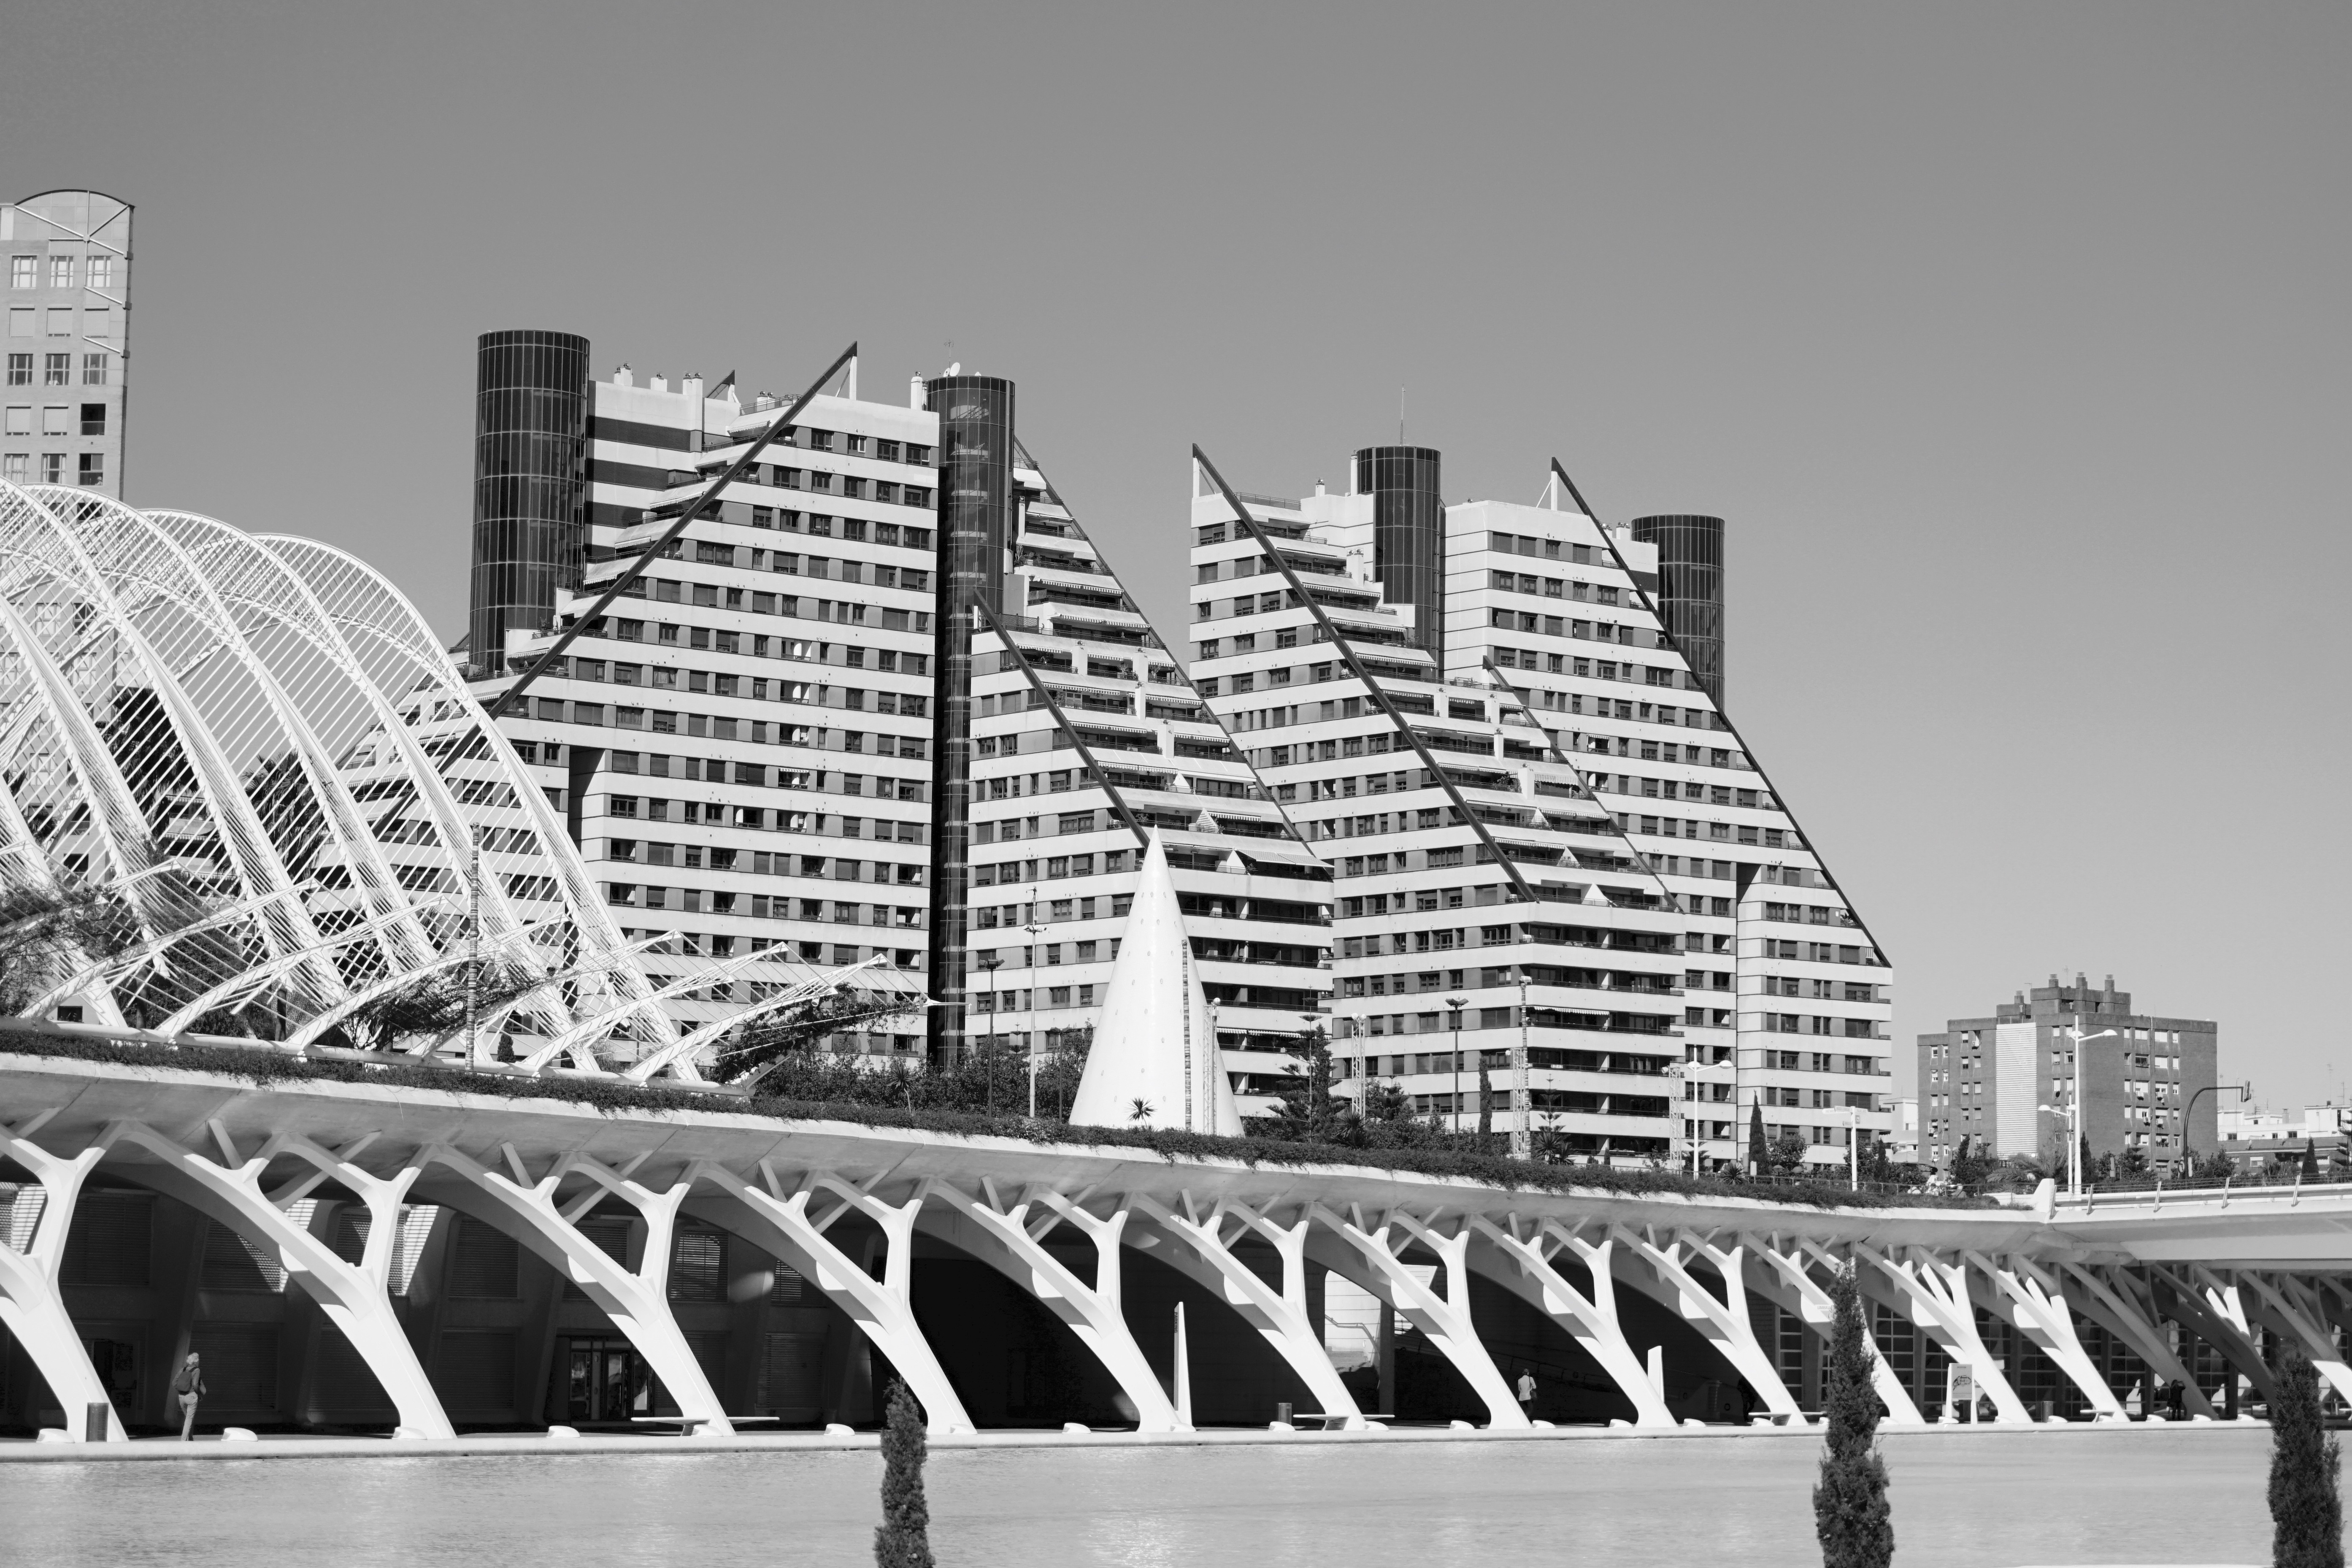
black and white, architecture, bridge, skyline, city, skyscraper, cityscape, downtown, line, landmark, monochrome, tower block, symmetry, metropolis, urban area, monochrome photography, human settlement, metropolitan area